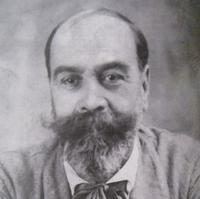
Age: 66